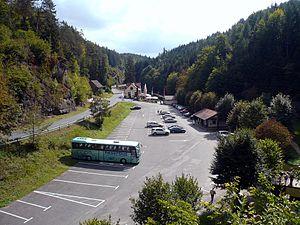
La grotte du Diable de Pottenstein est une grotte à concrétions près de Pottenstein en Haute Franconie, dans la Suisse franconienne. Elle est la plus grande des environ 1 000 grottes de la Suisse franconienne, et est richement ornée par des concrétions, de puissantes stalactites et stalagmites, et est considérée comme une des plus belles grottes à visiter en Allemagne. Elle est située dans l'arrondissement de Bayreuth, à peu près à mi-chemin entre Nuremberg et Bayreuth, et fait partie de l'association des grottes jurassiques. L'impressionnant portique d'entrée — « Porte des Enfers » — est situé à une altitude de 400 m, entre Potterstein et Schüttersmühle, à environ 2 km au sud de Potterstein sur le versant ouest de l'étroite vallée du Weihersbach. L'entrée de la grotte, large de 25 m et haute de 14 m, une des plus grandes entrées de grotte d'Allemagne, est connue depuis bien longtemps. Mais ce portail se terminait jadis au bout de 85 m, et avait été nommé Trou du diable.